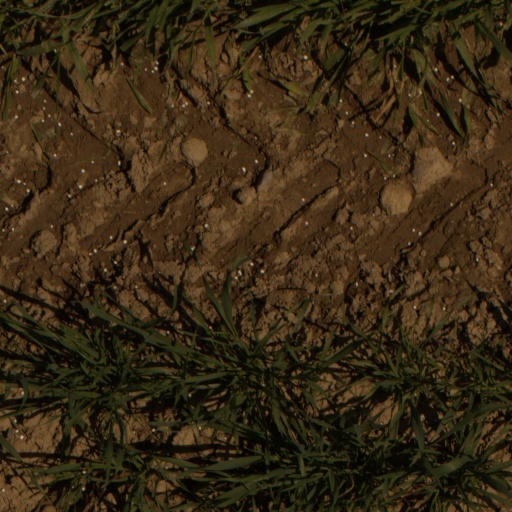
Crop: wheat